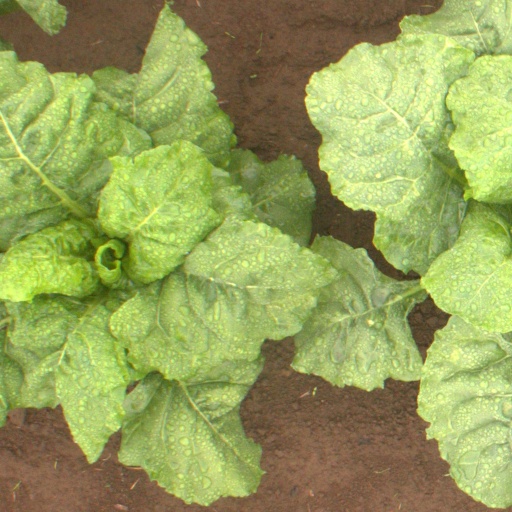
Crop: sugar beet